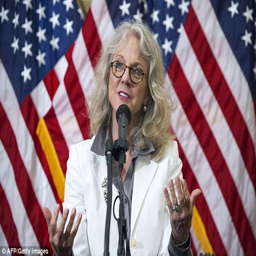
doing her bit : person - who starred in romantic comedy film - also got up to make a speech at the campaign